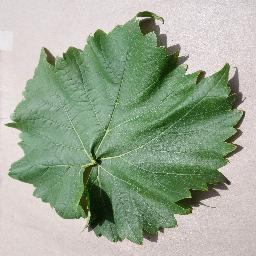
Label: Grape___healthy